En papillote

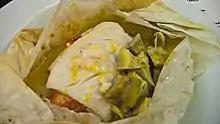
Black Cod "en papillote"

En papillote (French for "enveloped in paper"), or "al cartoccio" in Italian, is a method of cooking in which the food is put into a folded pouch or parcel and then baked. This method is most often used to cook fish or vegetables, but lamb and poultry can also be cooked "en papillote". It is a combination cooking method of baking and steaming. This method of cooking has been popular since the 17th century in France.